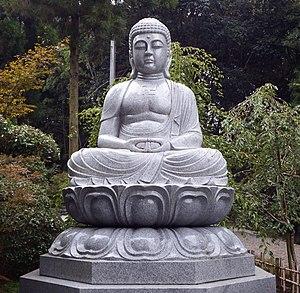
Gokuraku-ji est un temple de l'école Kōya-san du Bouddhisme Shingon situé à Naruto, préfecture de Tokushima au Japon. 2ᵉ temple sur la route du pèlerinage de Shikoku, son image principale est celle d'Amida Nyorai. Le temple aurait été fondé par Gyōki.